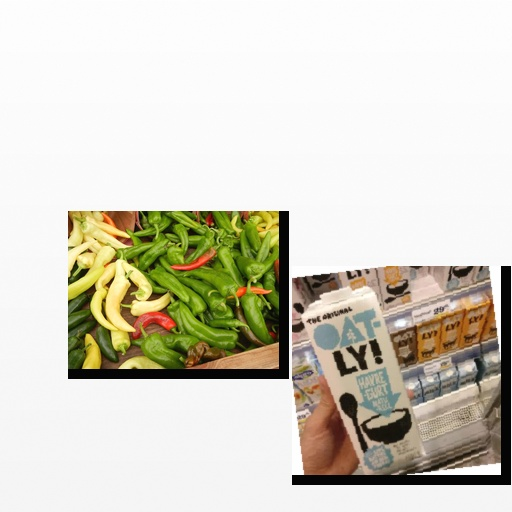
Food items: oatghurt, chili_pepper